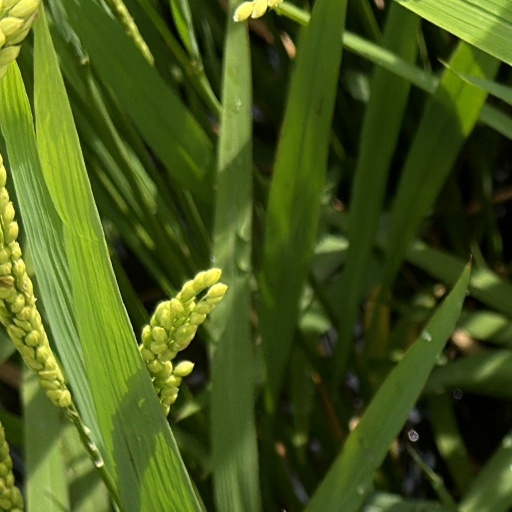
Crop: rice